Deutschland sucht den Superstar

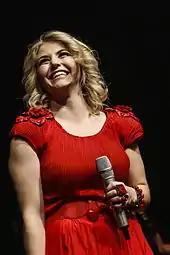
Tenth season winner Beatrice Egli

For the ninth season of "Deutschland sucht den Superstar", jury members Fernanda Brandão and Patrick Nuo were replaced by Bruce Darnell and Cascada's Natalie Horler. The winner will receive a recording contract with Universal Music Group and €500,000. Participants must be living in Germany, Austria or Switzerland.